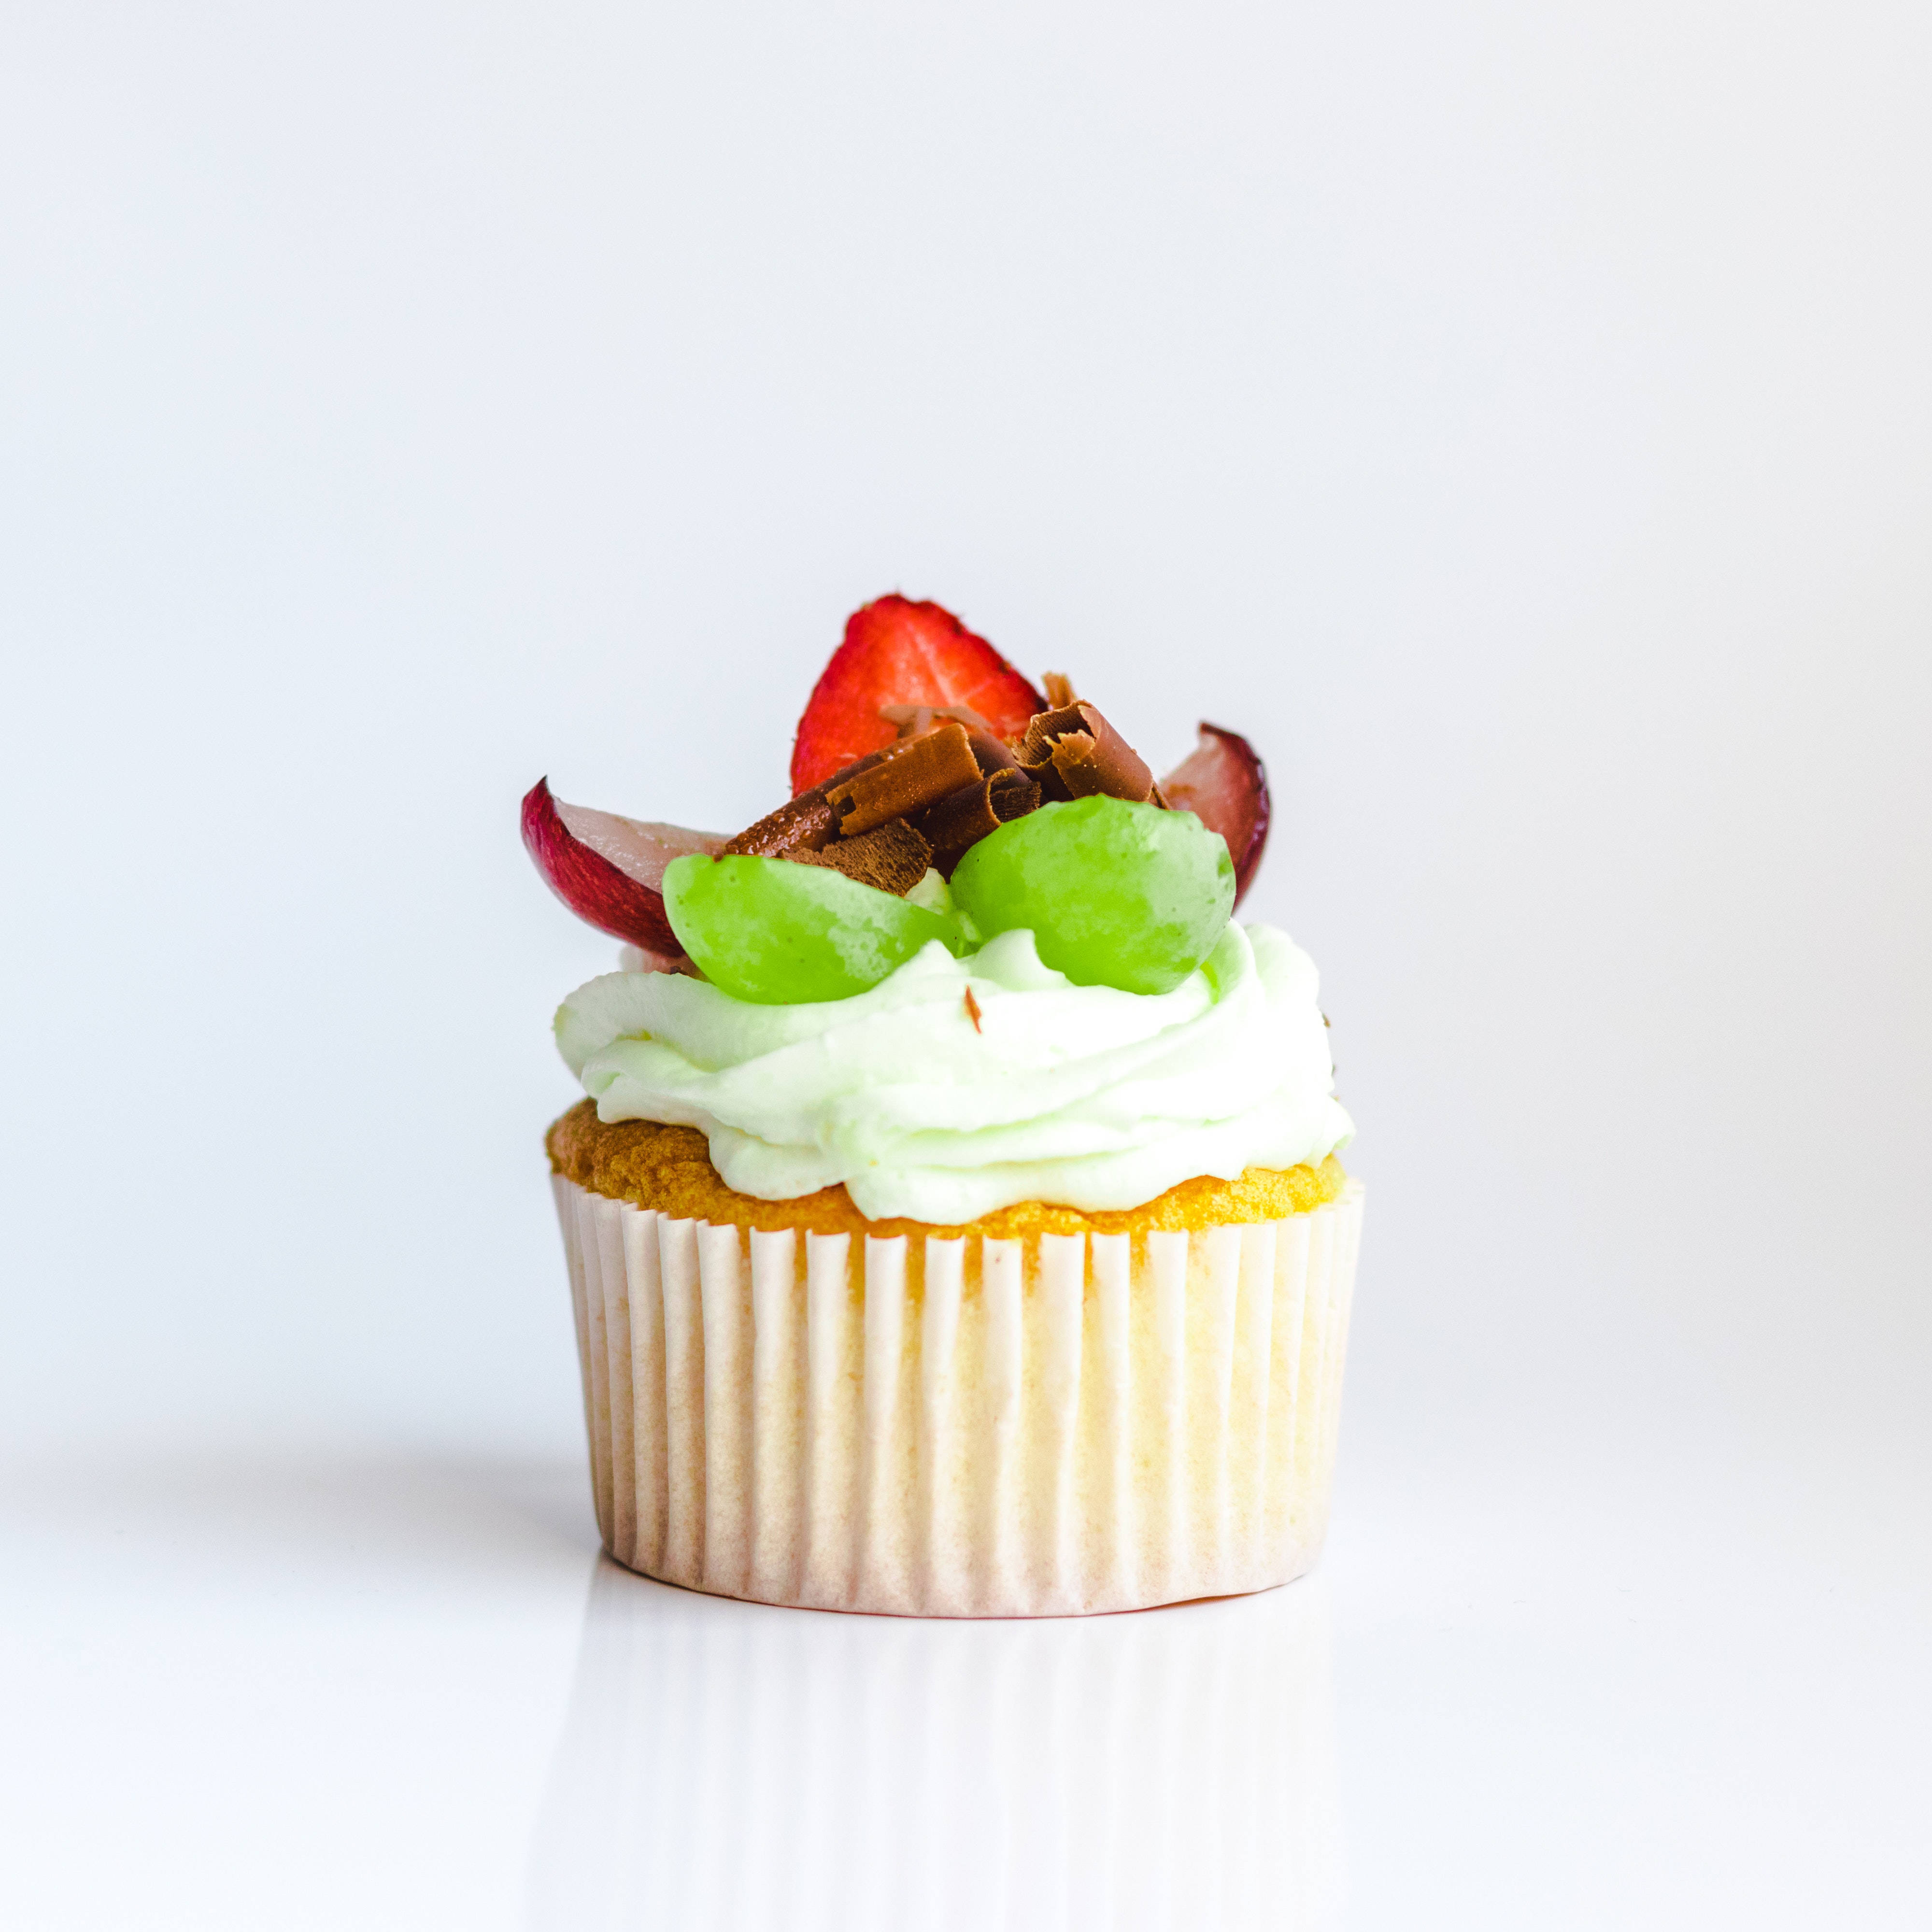
dessert, cupcake, sweetness, whipped cream, buttercream, food, cake, cream, frozen dessert, icing, toppings, strawberry, dairy product, vanilla, strawberries